Gwen Cherry

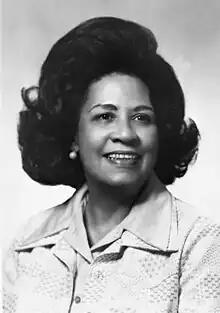
Cherry in 1978

Gwendolyn Sawyer Cherry (August 27, 1923 – February 7, 1979) was an American politician in the state of Florida. She was a member of the Florida House of Representatives from the 106th district. The first African-American woman to win election to the Florida Legislature, she served from 1970 until 1979.